History of Strasbourg

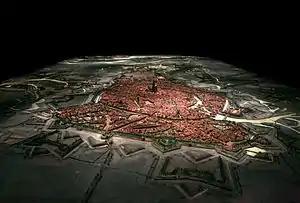
Plan-relief of Strasbourg, one of the 1:600 scale models requested by Louis XIV. On display at Strasbourg historical museum

The Free City of Strasbourg remained neutral during the Thirty Years' War (1618–1648), and retained its status as a Free Imperial City. However, the city was later annexed by Louis XIV of France to extend the borders of his kingdom.